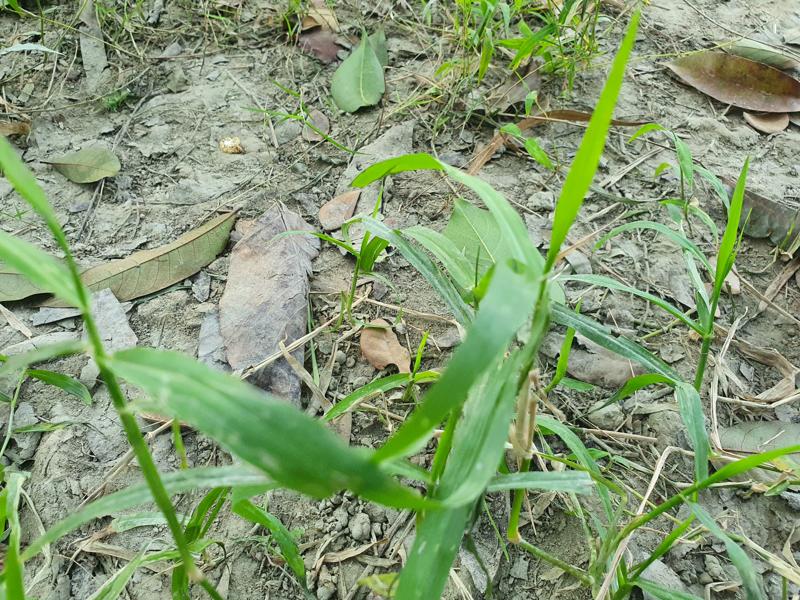
Weed species: Panicum repens